Spartacus and the Ten Gladiators

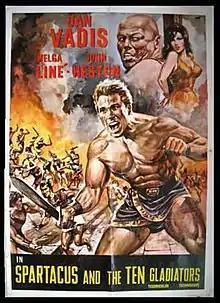
Theatrical release poster

Spartacus and the Ten Gladiators is a 1964 international co-production sword-and-sandal film directed by Nick Nostro and co-written by Nostro, Alfonso Balcázar and Sergio Sollima.